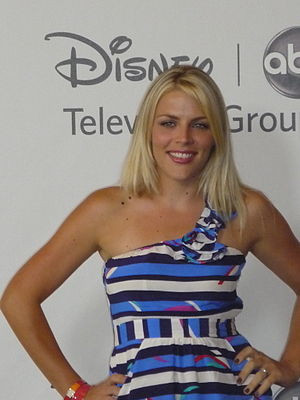
Busy Philipps
Philipps ved Teen Choice Awards i 2010.
Elizabeth Jean Philipps, kendt professionelt som Busy Phillips er en amerikansk TV-skuespiller, bedst kendt for sine biroller i tv-serien Freaks and Geeks, Dawson's Creek og Cougar Town.